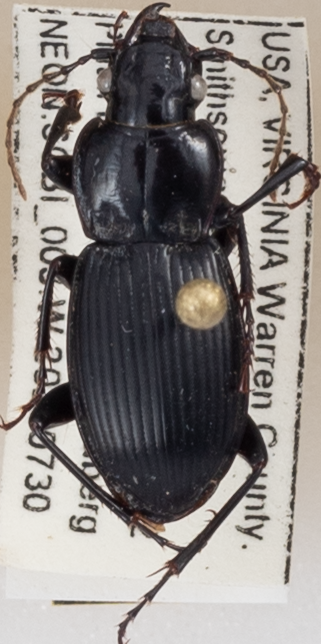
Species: Cyclotrachelus sigillatus
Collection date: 2020-07-30
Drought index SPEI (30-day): -0.822
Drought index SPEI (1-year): -0.944
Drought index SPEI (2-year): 1.466